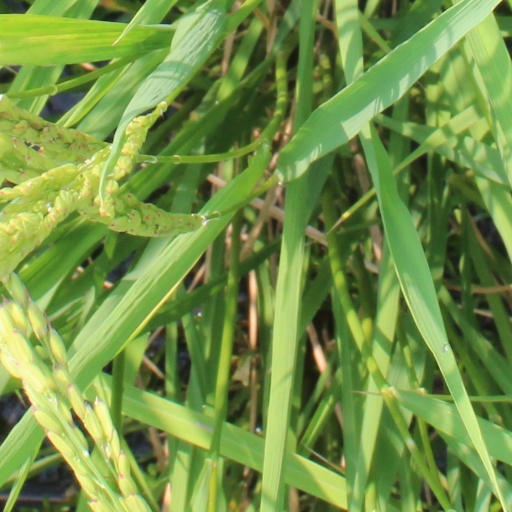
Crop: rice